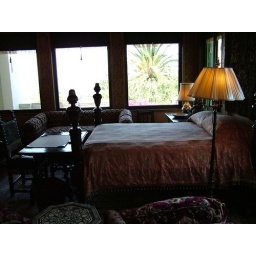
another bedroom in a guest house